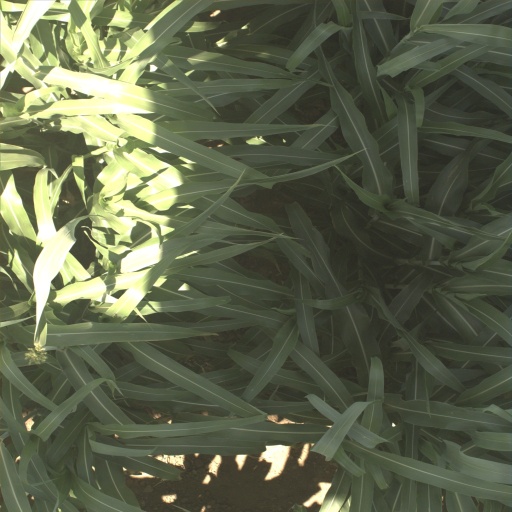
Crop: sorghum